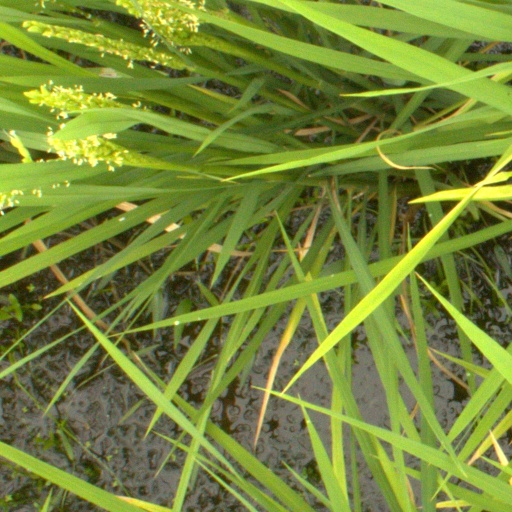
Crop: rice